Red-Greens (Sweden)

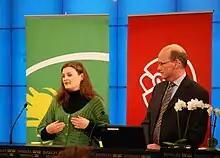
Mikaela Valtersson (Green) and Thomas Östros (Social Democrat) present the two parties' joint 2009 shadow budget in October 2008. At this stage the Left Party was not yet part of the cooperation.

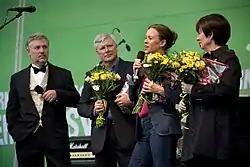
The leaders/spokespersons of the parties in Kungsträdgården, Stockholm, 2010. From left to right: Eriksson, Ohly, Wetterstrand and Sahlin.

The Red-Greens took their cue from the centre-right Alliance, the co-operation between four centre-right parties which is considered to have contributed to these parties' success in the 2006 general election. The cooperation represented a significant development since the Social Democrats, especially the party leadership of Mona Sahlin, previously have been sceptical about too close a co-operation with the Left Party, which was officially a Communist Party until 1990. The Social Democratic minority government led by Göran Persson before the 2006 election had much closer cooperation with the Green Party than with the Left Party.